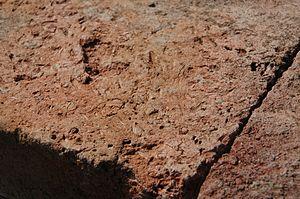
La balle de riz est un sous-produit dérivé du décorticage du riz, opération qui permet de transformer le riz récolté, ou riz paddy, en riz cargo. Ce dernier doit subir une deuxième étape de transformation, le blanchiment, qui consiste à ôter le péricarpe pour donner le riz blanc et un autre coproduit, le son. La balle de riz est constituée par les glumes et glumelles, bractées modifiées qui enveloppent l'épillet, et donc à maturité le caryopse constituant le grain de riz. La balle peut être utilisée comme matériau de construction, engrais ou combustible.
Le site de Batujaya, situé à l'est de Jakarta, la capitale de l'Indonésie, dans le kabupaten de Karawang dans la province de Java occidental, a été examiné pour la première fois par des experts en 1984.